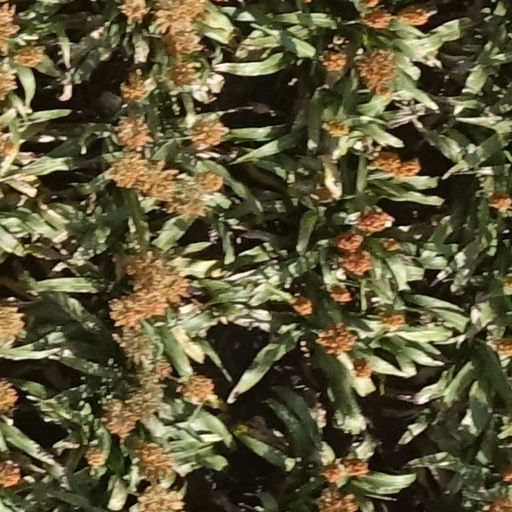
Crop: sorghum